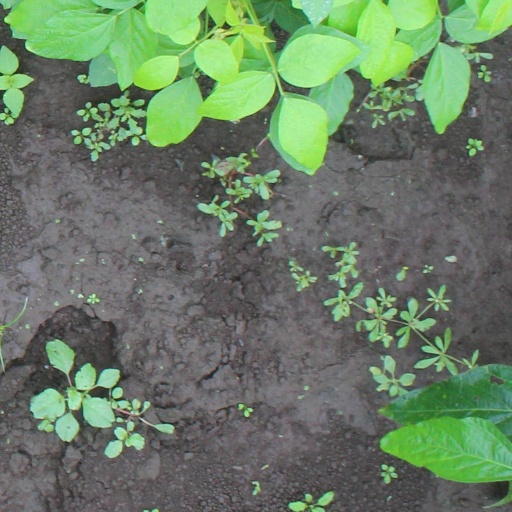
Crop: soybean